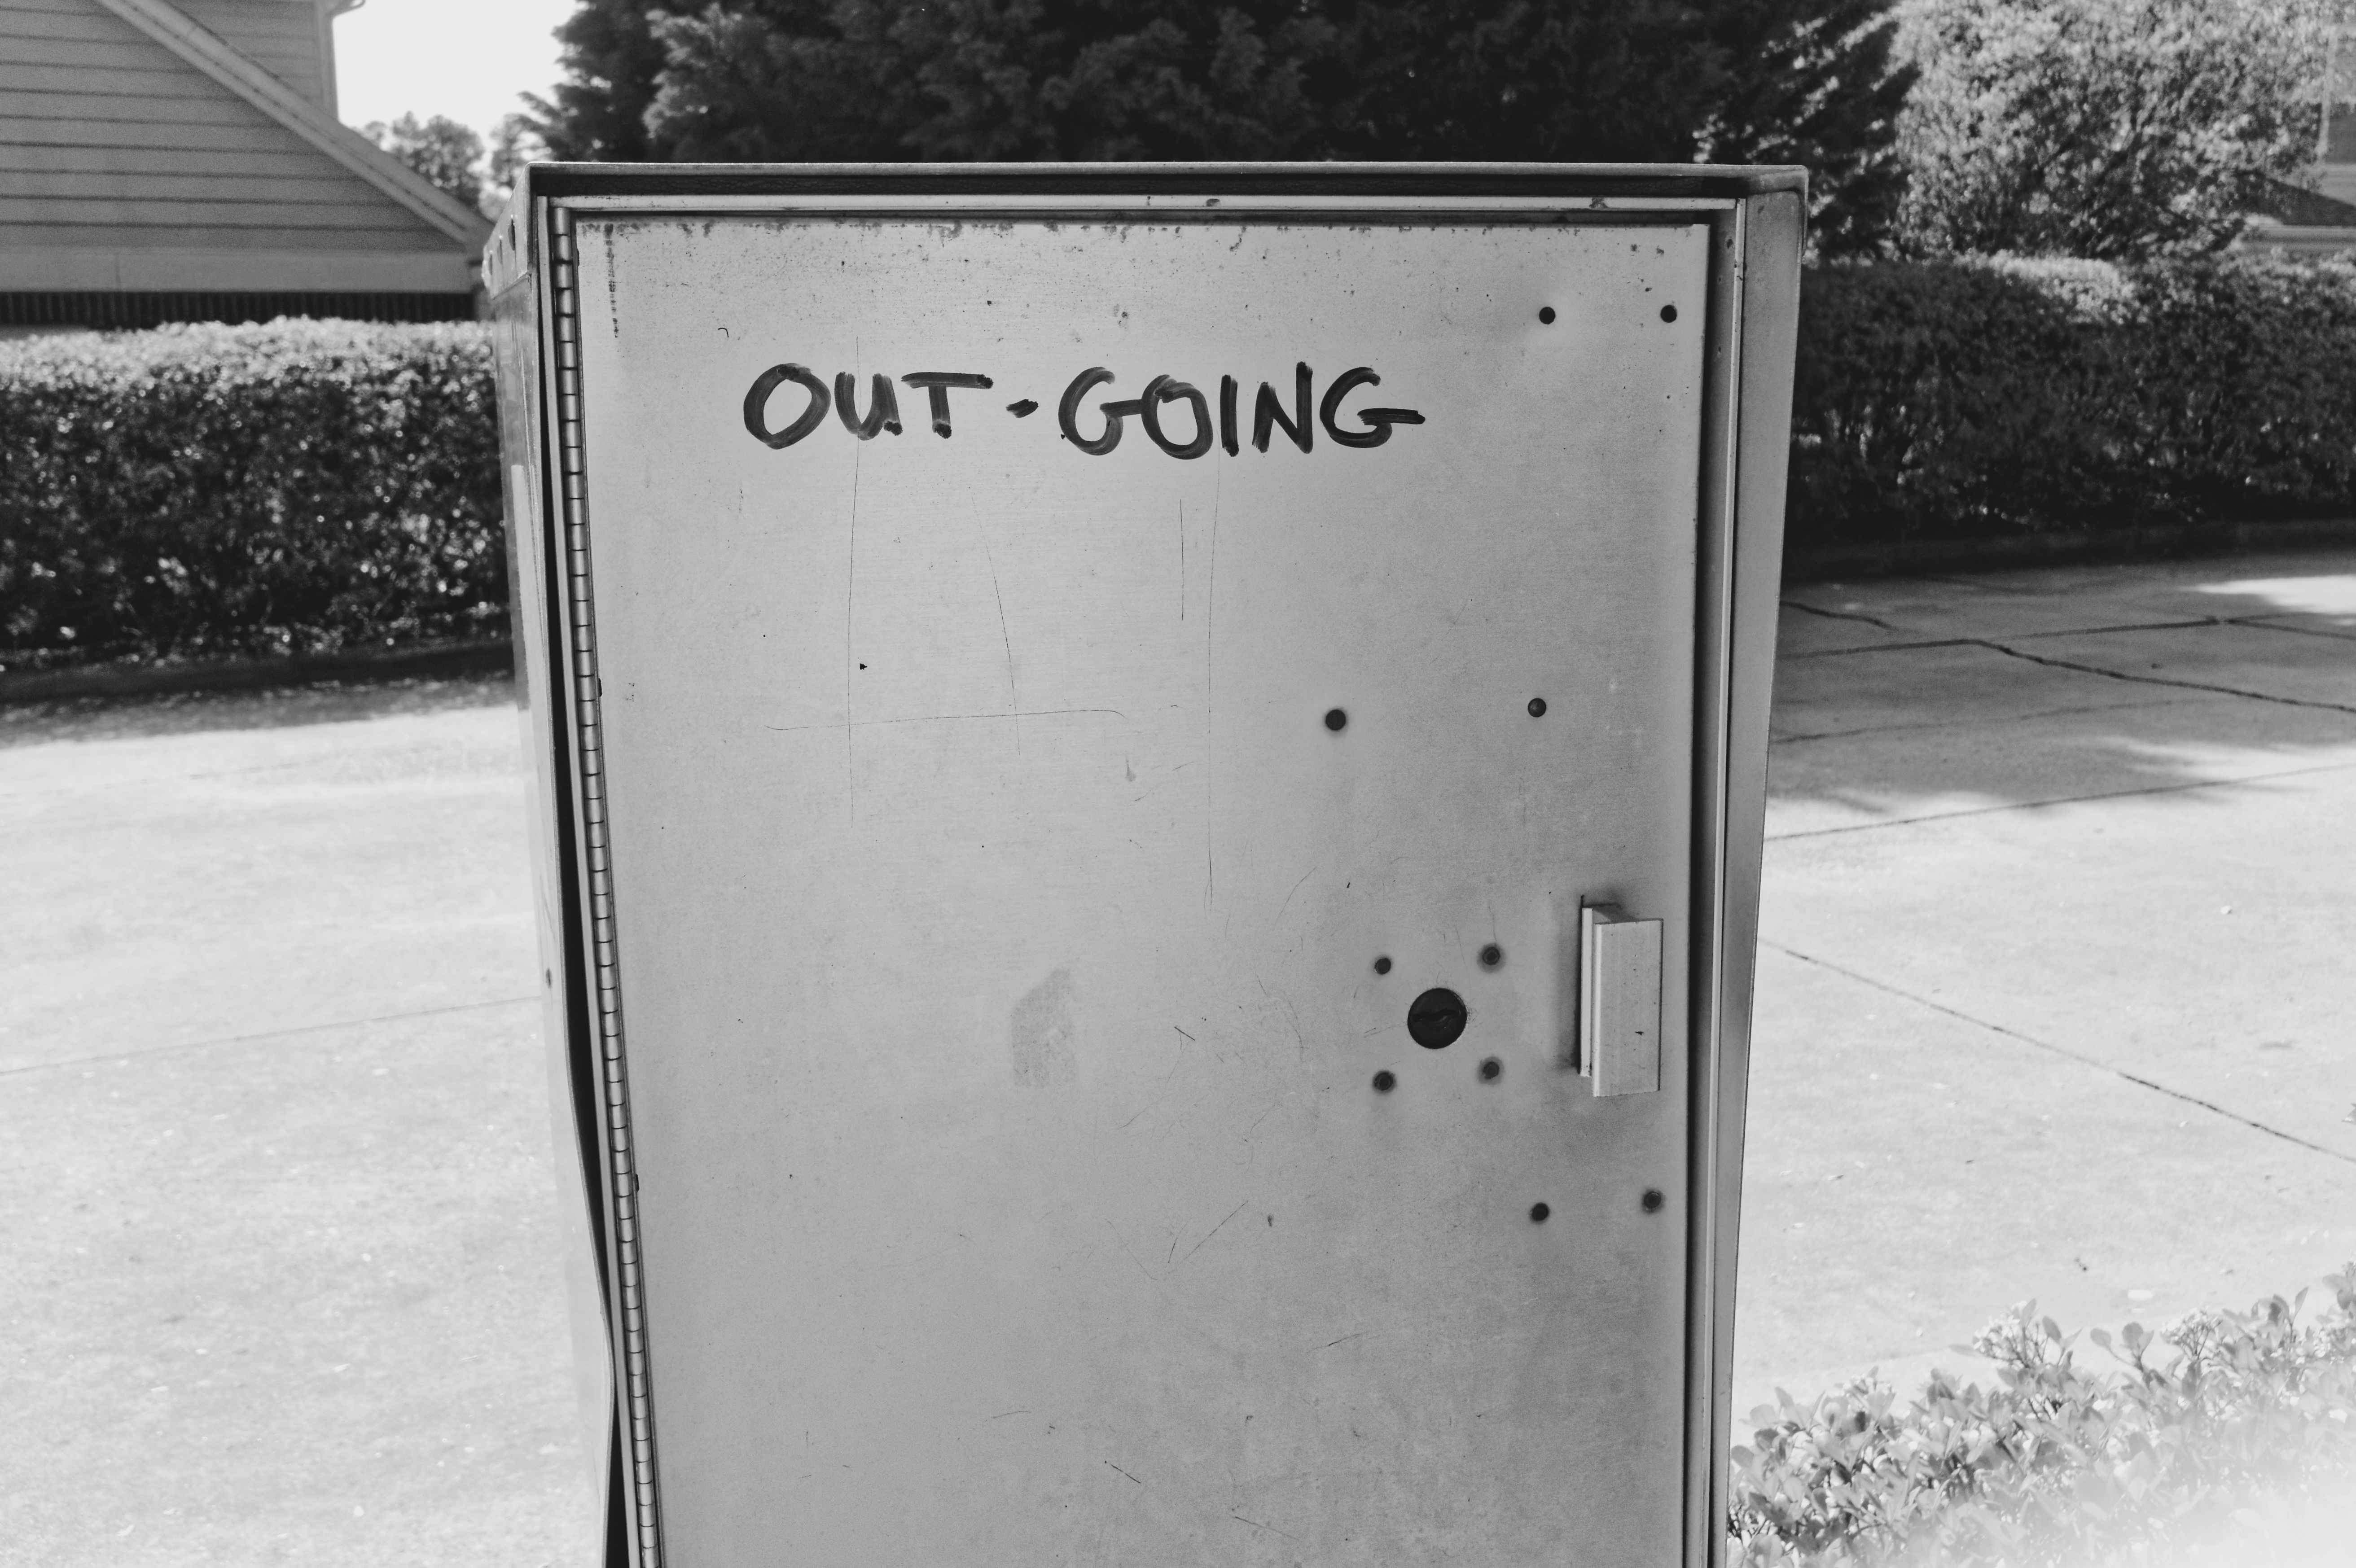
snow, black and white, white, weather, black, monochrome, monochrome photography